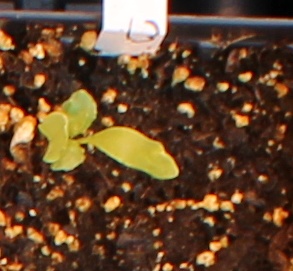
Label: Sugar beet